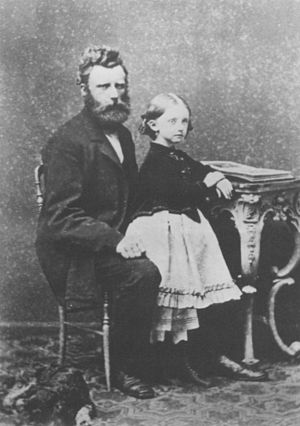
Jørgen Skafte Rasmussen / Familie
Faderen Hans Peder Rasmussen med datteren Anna fra første ægteskab (cirka 1870)
Jørgen Skafte Rasmussen var en dansk ingeniør og iværksætter.